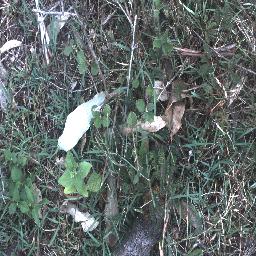
Label: negative